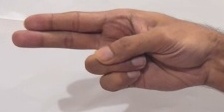
ASL sign: H